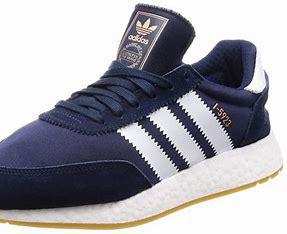
Brand: Adidas
Model: Iniki Runner